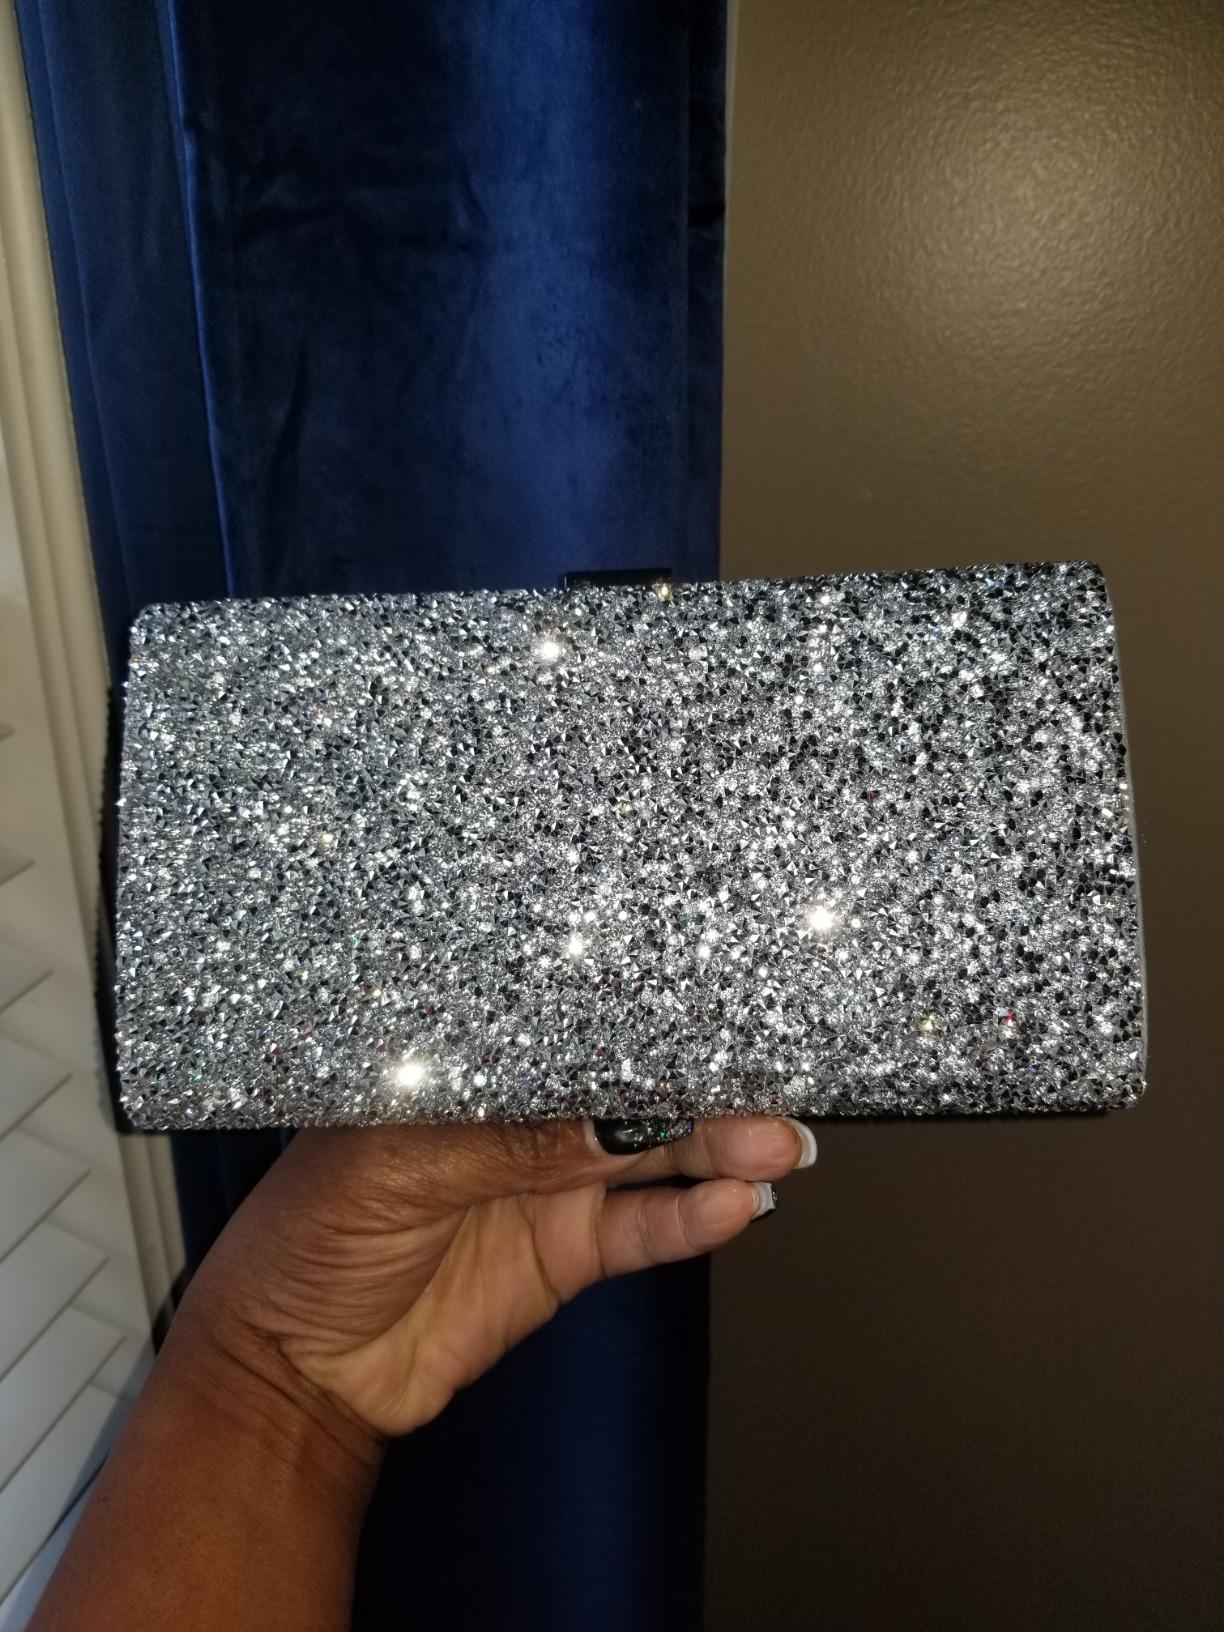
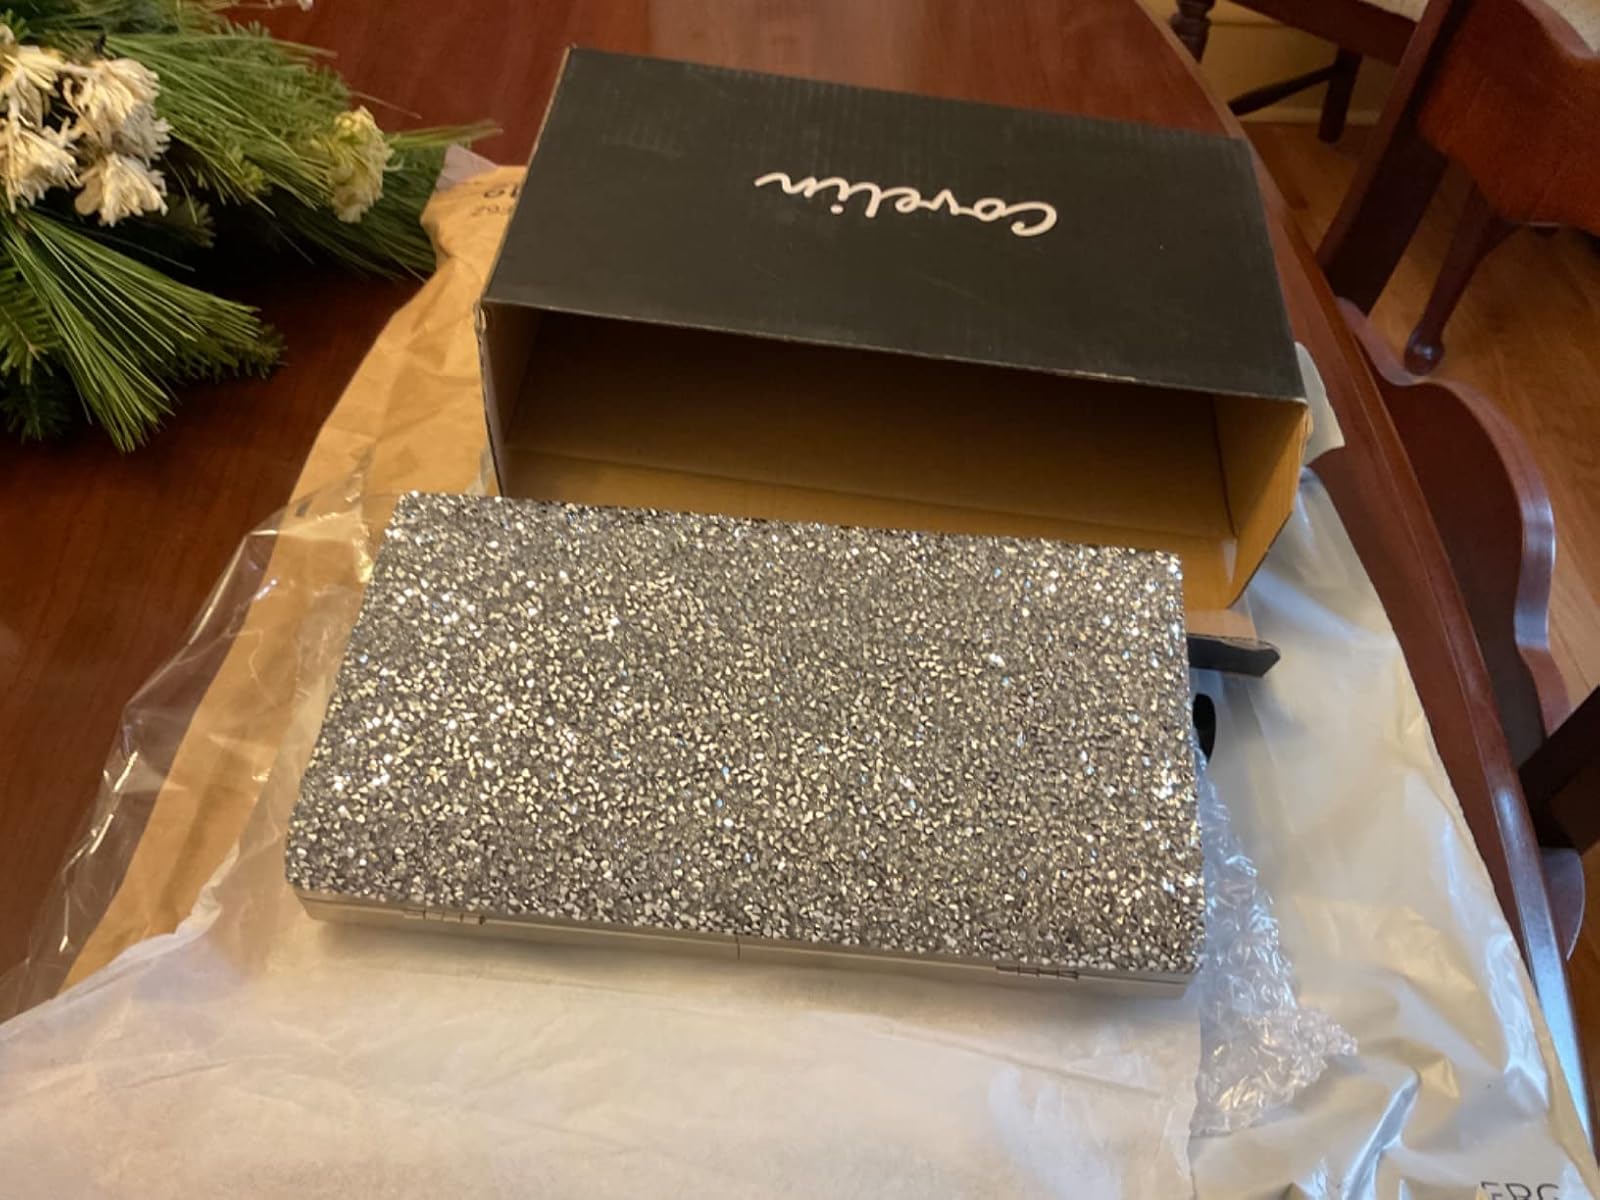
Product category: accessories_handbag
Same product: yes